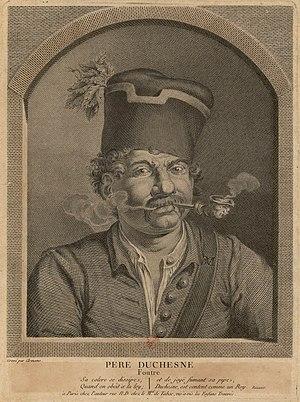
Estampe représentant le Père Duchesne. Gravure d'Armano, vers 1790-1794.
Le Père Duchesne est le titre de différents journaux qui ont paru sous plusieurs plumes durant la Révolution française. Le plus populaire était celui de Jacques-René Hébert, qui en a fait paraître 385 numéros de septembre 1790 jusqu’à onze jours avant sa mort à la guillotine, survenue le 4 germinal An II.